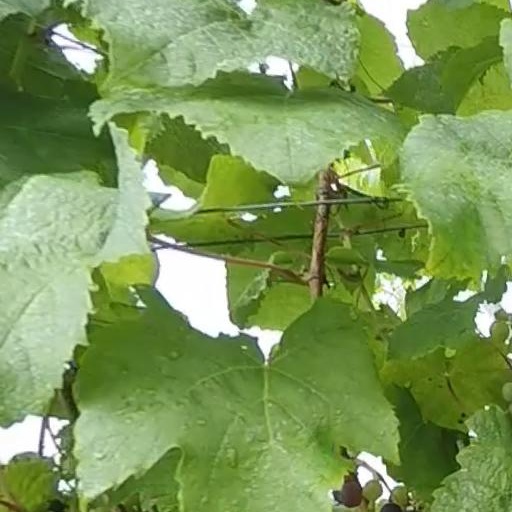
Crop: grape